Wuling Hongguang

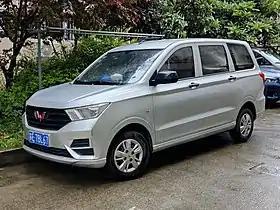
Second generation

The Wuling Hongguang is a compact MPV produced since September 2010 by SAIC-GM-Wuling. Between 2013 and 2017, it was marketed as the Chevrolet Enjoy in India by GM India.